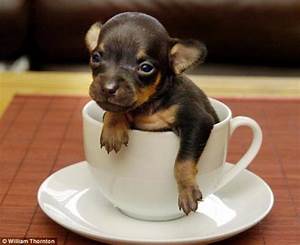
Label: cane